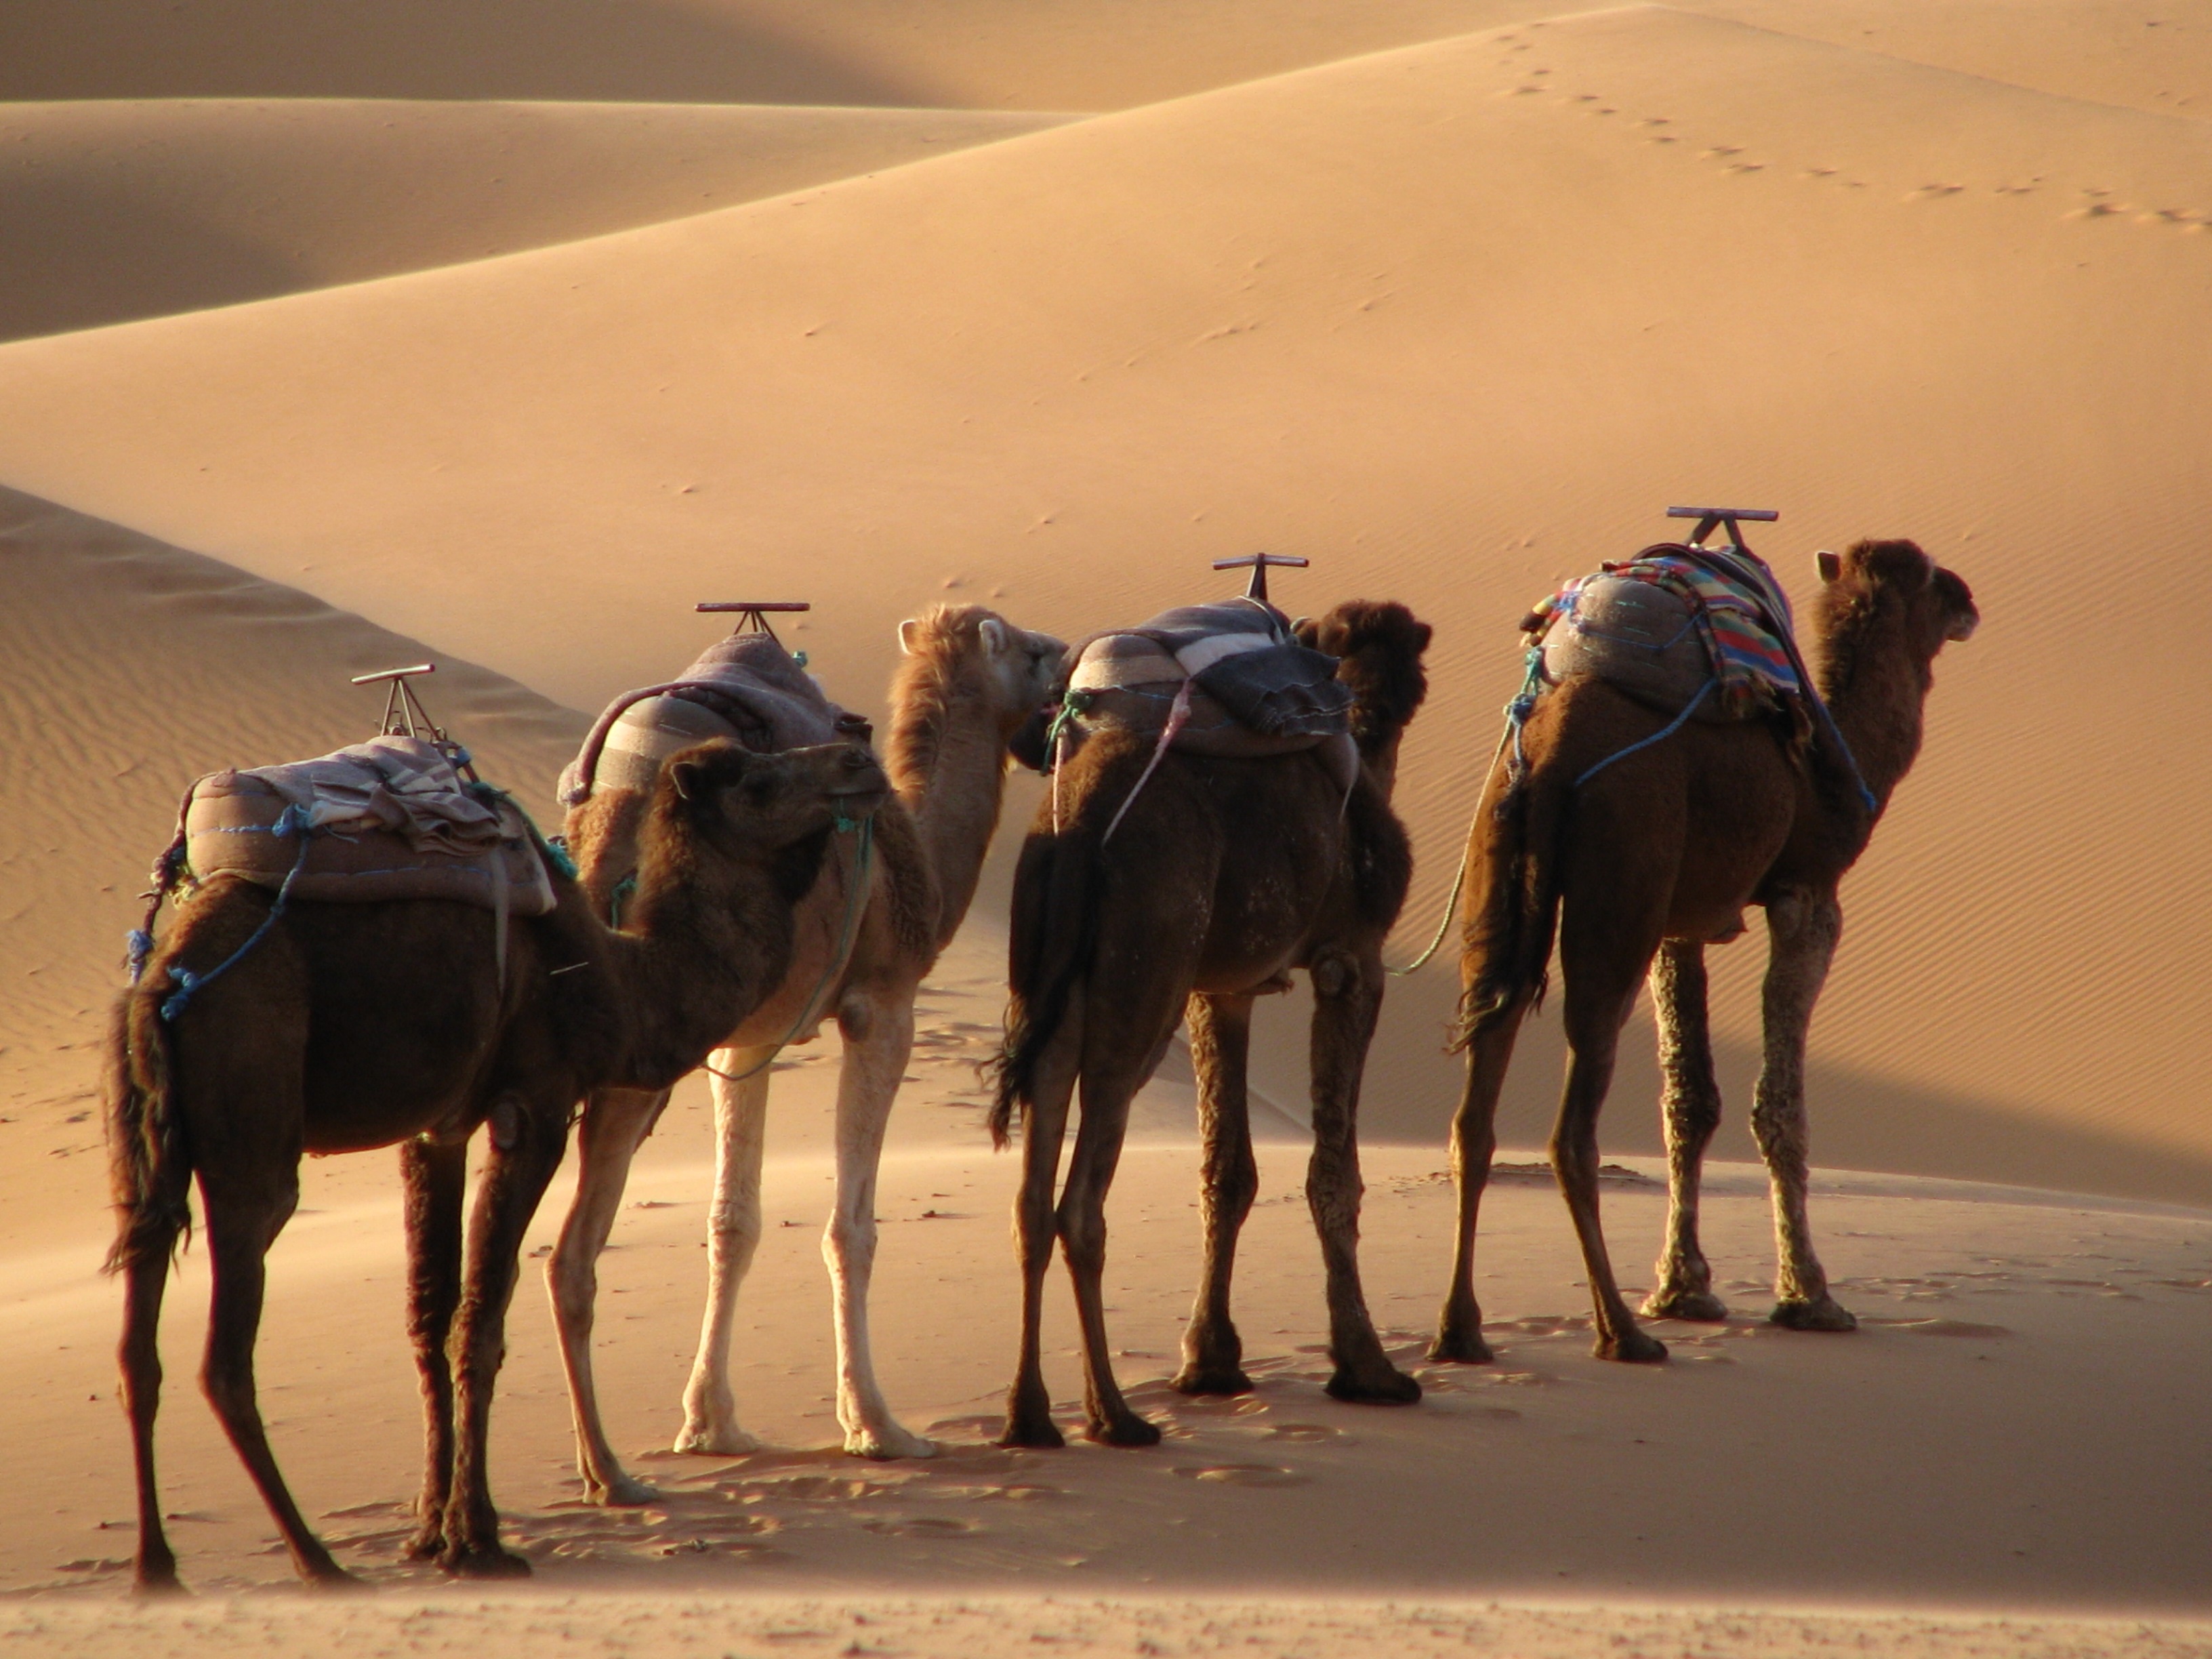
landscape, nature, sand, desert, dune, camel, herd, africa, mammal, morocco, bedouin, sahara, landform, erg, natural environment, geographical feature, aeolian landform, camel like mammal, mustang horse, arabian camel